Meriden, West Midlands

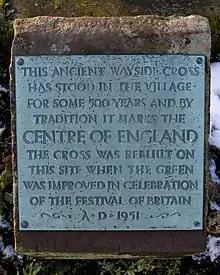
Meriden cross plaque

In 1897, Jane (Jeannie) Monckton founded Meriden School, located in Strathfield, an inner-western suburb of Sydney, New South Wales, Australia, which took the name 'Meriden' from this town. It was named due to the happy memories that her husband had as a child holidaying in Meriden, and the hope that the school would be a similar place of happy childhood memories. Today, it is an independent Anglican single-sex day school for girls, with approximately 1600 students from early learning, through Year K to Year 12.